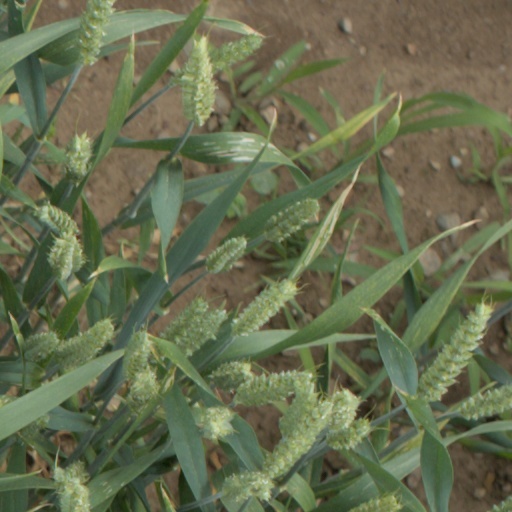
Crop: wheat